André Santos

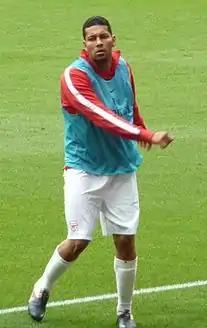
Santos warming up for Arsenal before match versus Swansea City in 2011

On 3 November, after a dismal first-half performance against Manchester United, Santos came under even more criticism after having swapped shirts with ex-Gunner captain Robin van Persie at half-time.